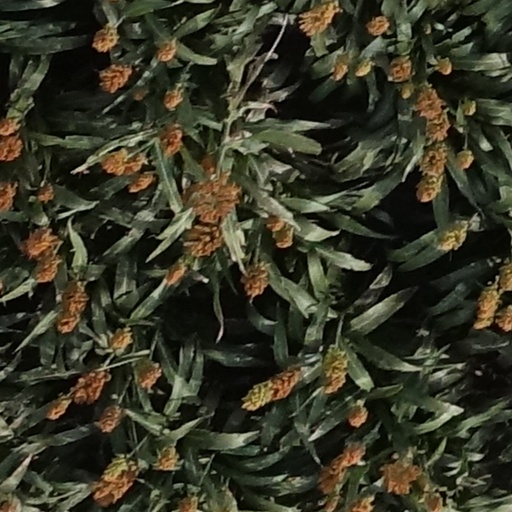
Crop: sorghum